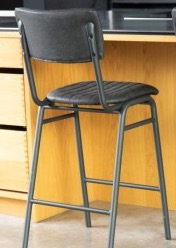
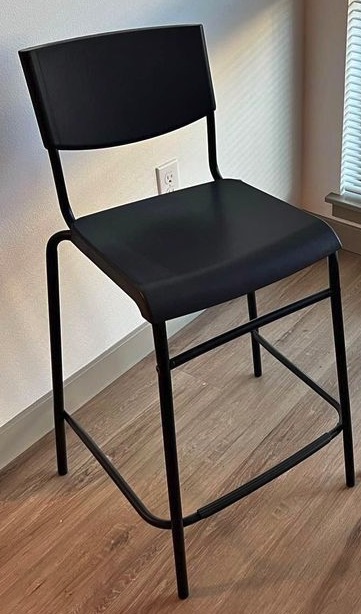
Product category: stool
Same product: no